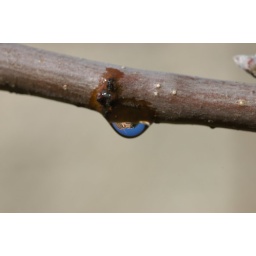
La nostra casa en una gota d'aigua. / Our house in a water drop